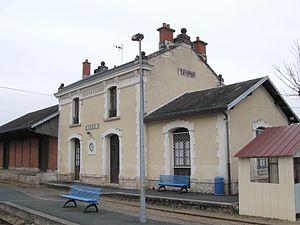
La gare de Chabris est une gare ferroviaire française, de la ligne de Salbris au Blanc, située sur le territoire de la commune de Chabris, dans le département de l'Indre, en région Centre-Val de Loire.
Chabris est une commune française située dans le département de l'Indre, en région Centre-Val de Loire.
La liste des gares de l'Indre, est une liste des gares ferroviaires, situées dans le département de l'Indre, en région Centre-Val de Loire.